Sheffield

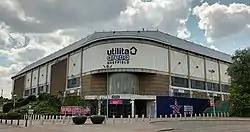
Sheffield Arena

Sheffield Eagles RLFC are the city's professional rugby league team and play their matches at Sheffield Olympic Legacy Stadium. They currently play in the second tier of the professional league, the Championship and won back to back titles in 2012 and 2013. Their most successful moment came in 1998, when, against all the odds they defeated Wigan in the Challenge Cup final, despite being huge underdogs. The team then hit troubled times before reforming in 2003. Since then they have played their rugby in the Championship (second tier). In 2011, they made the playoffs finishing in fifth place. They made the Grand Final, by defeating Leigh, who were huge favourites in a playoff semi final. In the final, they were comprehensively beaten by Featherstone Rovers. Sheffield also put in a bid to be a host city for the 2013 Rugby League World Cup, but their bid was unsuccessful.